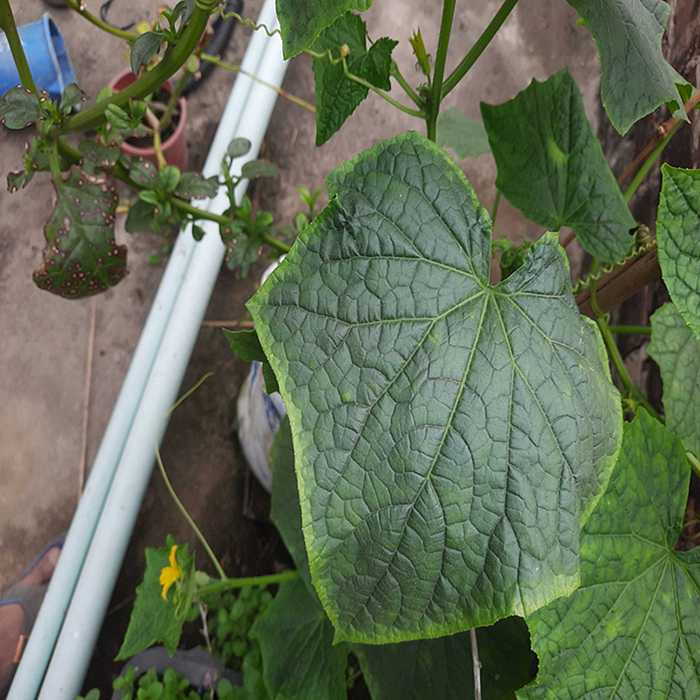
Plant: Cucumber
Label: Fresh leaf